Felix Mendelssohn

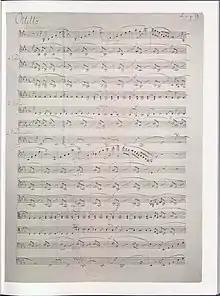
First page of the manuscript of Mendelssohn's Octet (1825) (now in the US Library of Congress)

Mendelssohn probably made his first public concert appearance at the age of nine, when he participated in a chamber music concert accompanying a horn duo. He was a prolific composer from an early age. As an adolescent, his works were often performed at home with a private orchestra for the associates of his wealthy parents amongst the intellectual elite of Berlin. Between the ages of 12 and 14, Mendelssohn wrote 13 string symphonies for such concerts, and a number of chamber works. His first work, a piano quartet, was published when he was 13. It was probably Abraham Mendelssohn who procured the publication of this quartet by the house of Schlesinger. In 1824 the 15-year-old wrote his first symphony for full orchestra (in C minor, Op. 11).